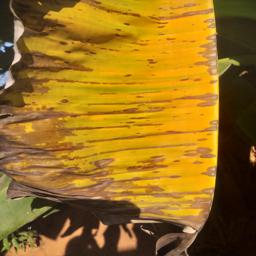
Label: MALBHOG LEAF